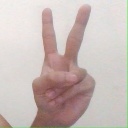
अक्षर: क